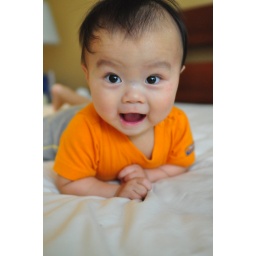
Colin in orange shirt